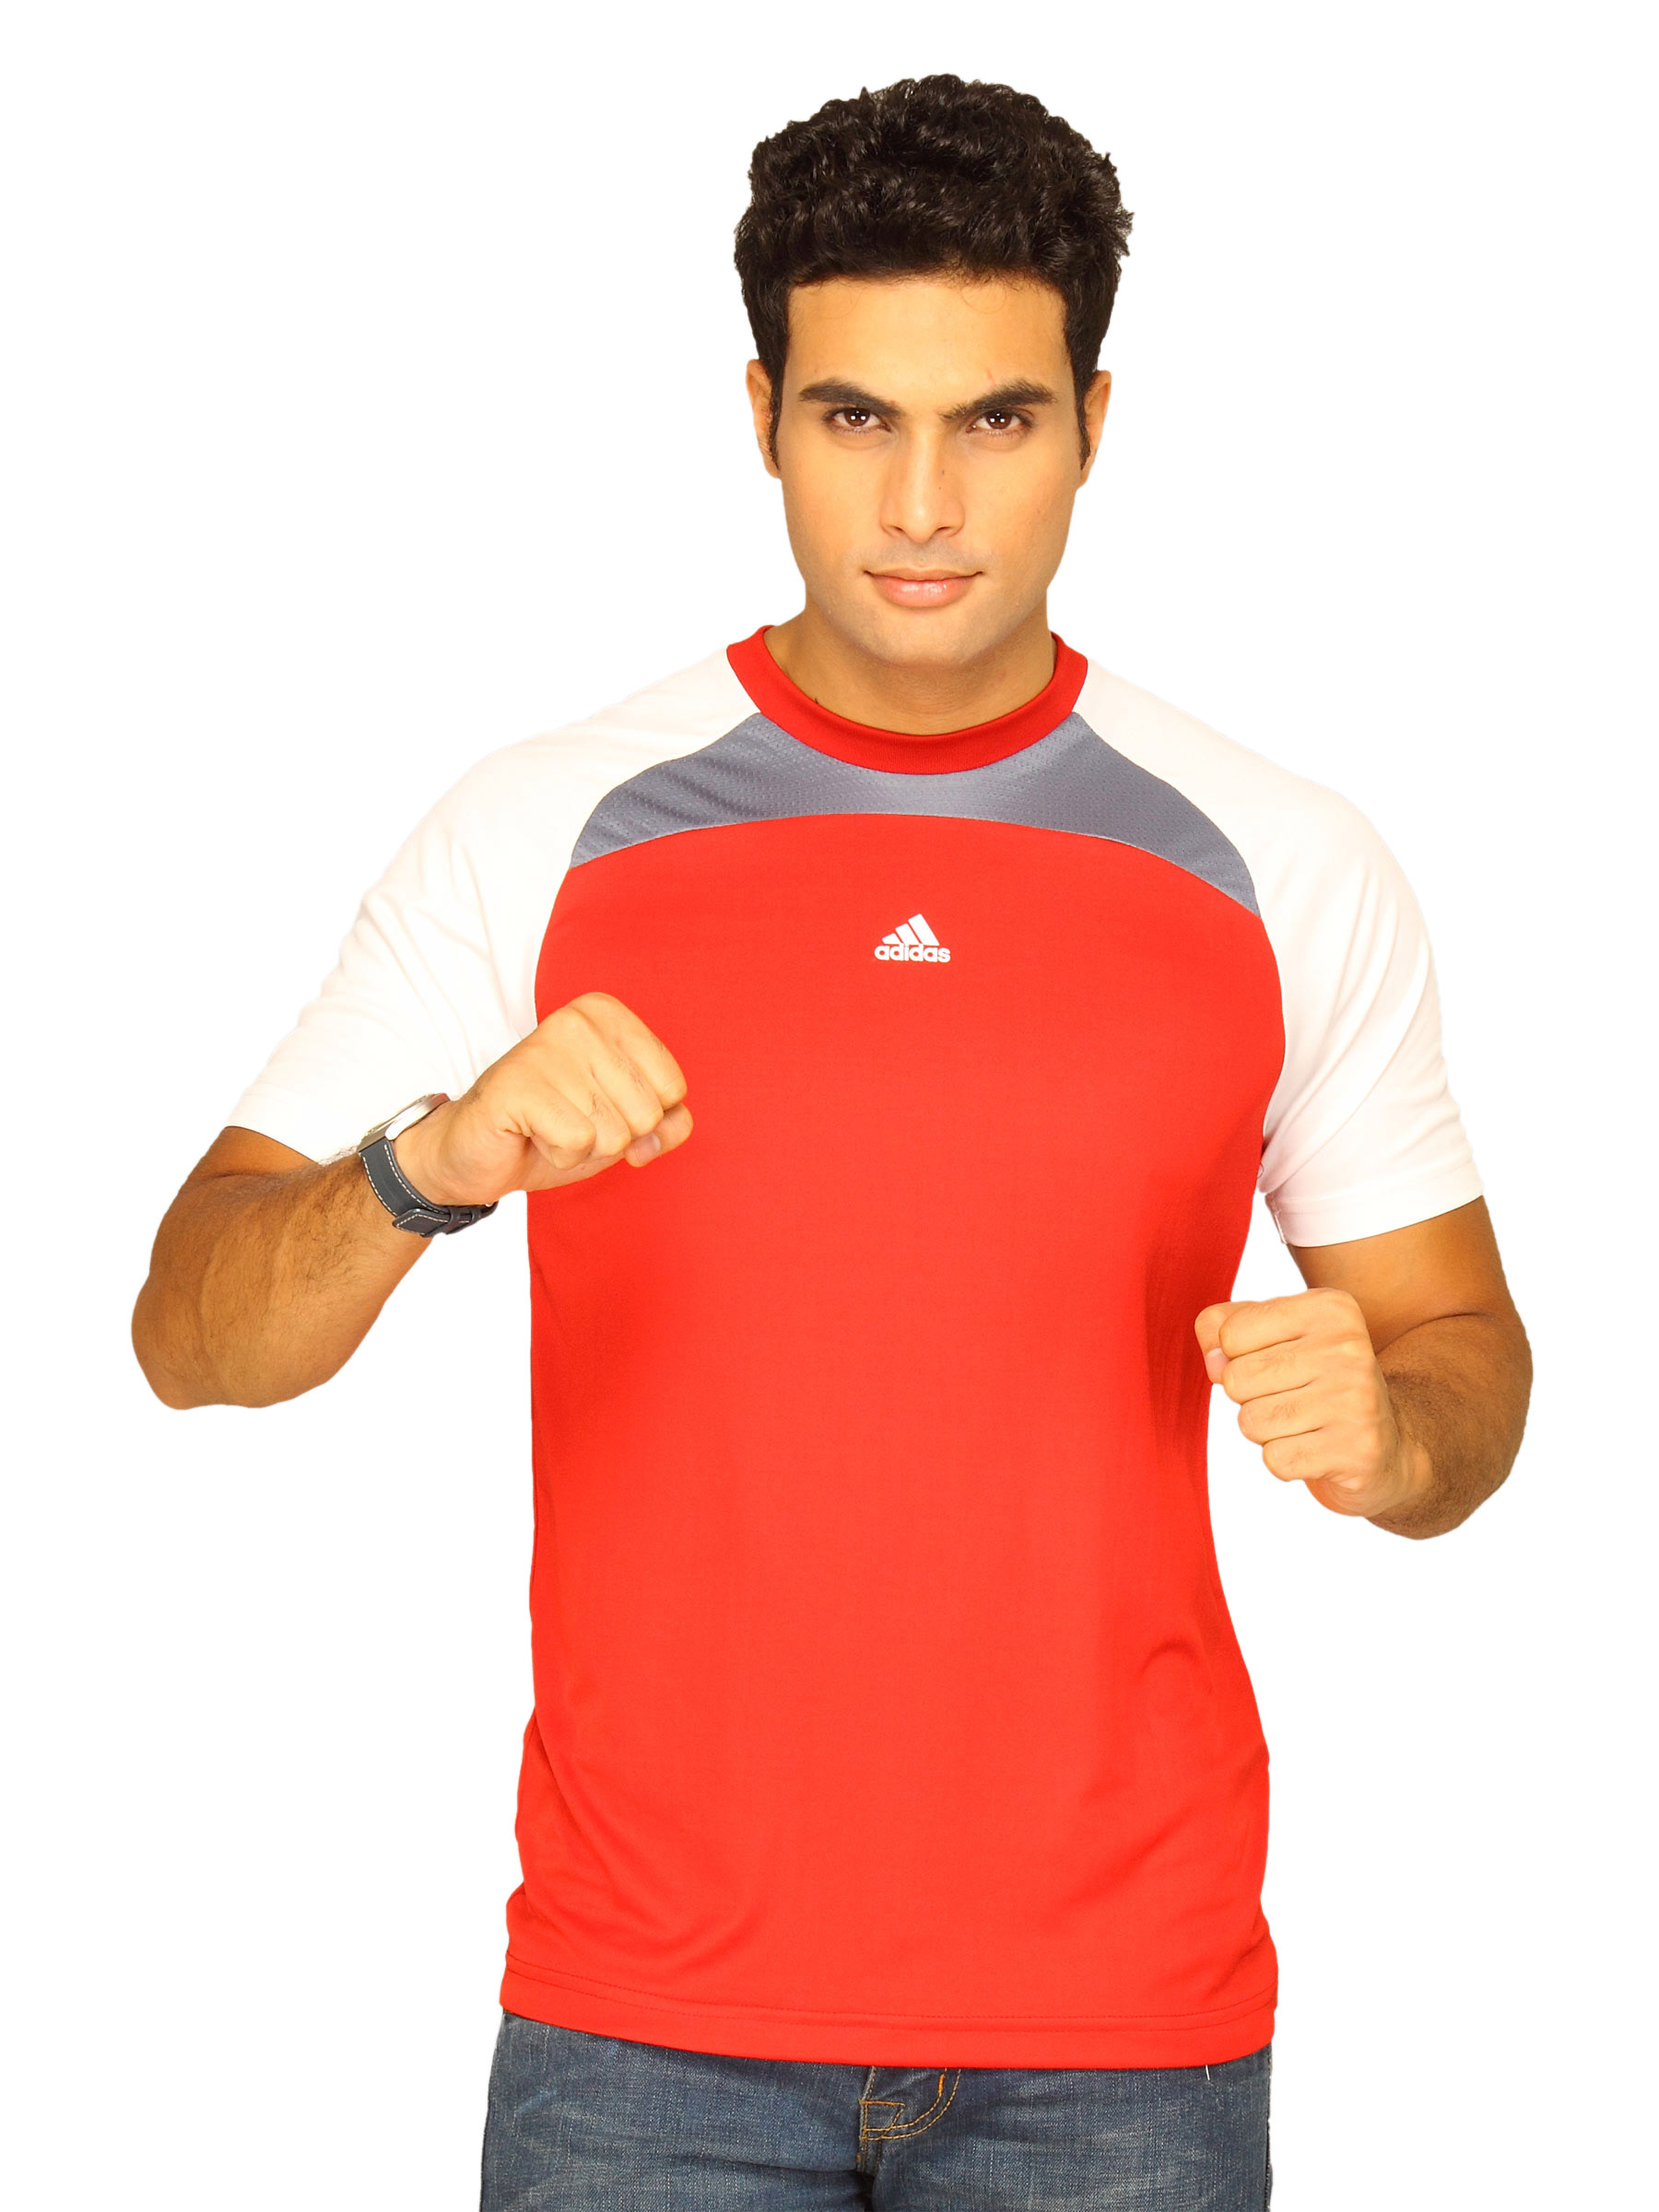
ADIDAS Men's Coffer Red T-shirt
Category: Apparel / Topwear / Tshirts
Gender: Men
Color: Red
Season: Summer 2011
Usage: Sports